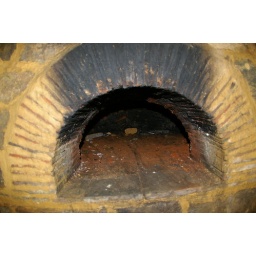
Castle Guedelon - brick oven in the kitchen